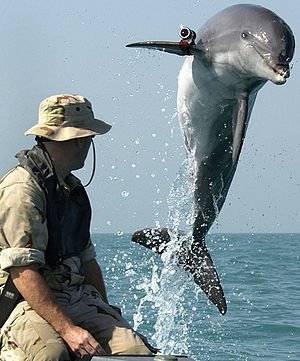
Delfiner / Adfærd
Delfin trænes af US Navy til opsporing af miner
Delfiner er den største familie inden for hvalerne med mere end 35 arter. Familiens medlemmer kaldes også havdelfiner. Til familien hører blandt andet spækhuggere og grindehvaler, mens floddelfiner ikke medregnes. De varierer i størrelse fra en længde på under 2 meter og en vægt på 50 kg til at være op til 9,5 meter i længden og veje 10 tons. De fleste arter vejer dog mellem 50 og 200 kg. De findes udbredt i alle verdenshave, både på lavere vand ved kontinentalsoklerne og i det åbne ocean. Delfiner er rovdyr, der lever af fisk og blæksprutter. Delfiner opstod for omkring 10 millioner år siden.